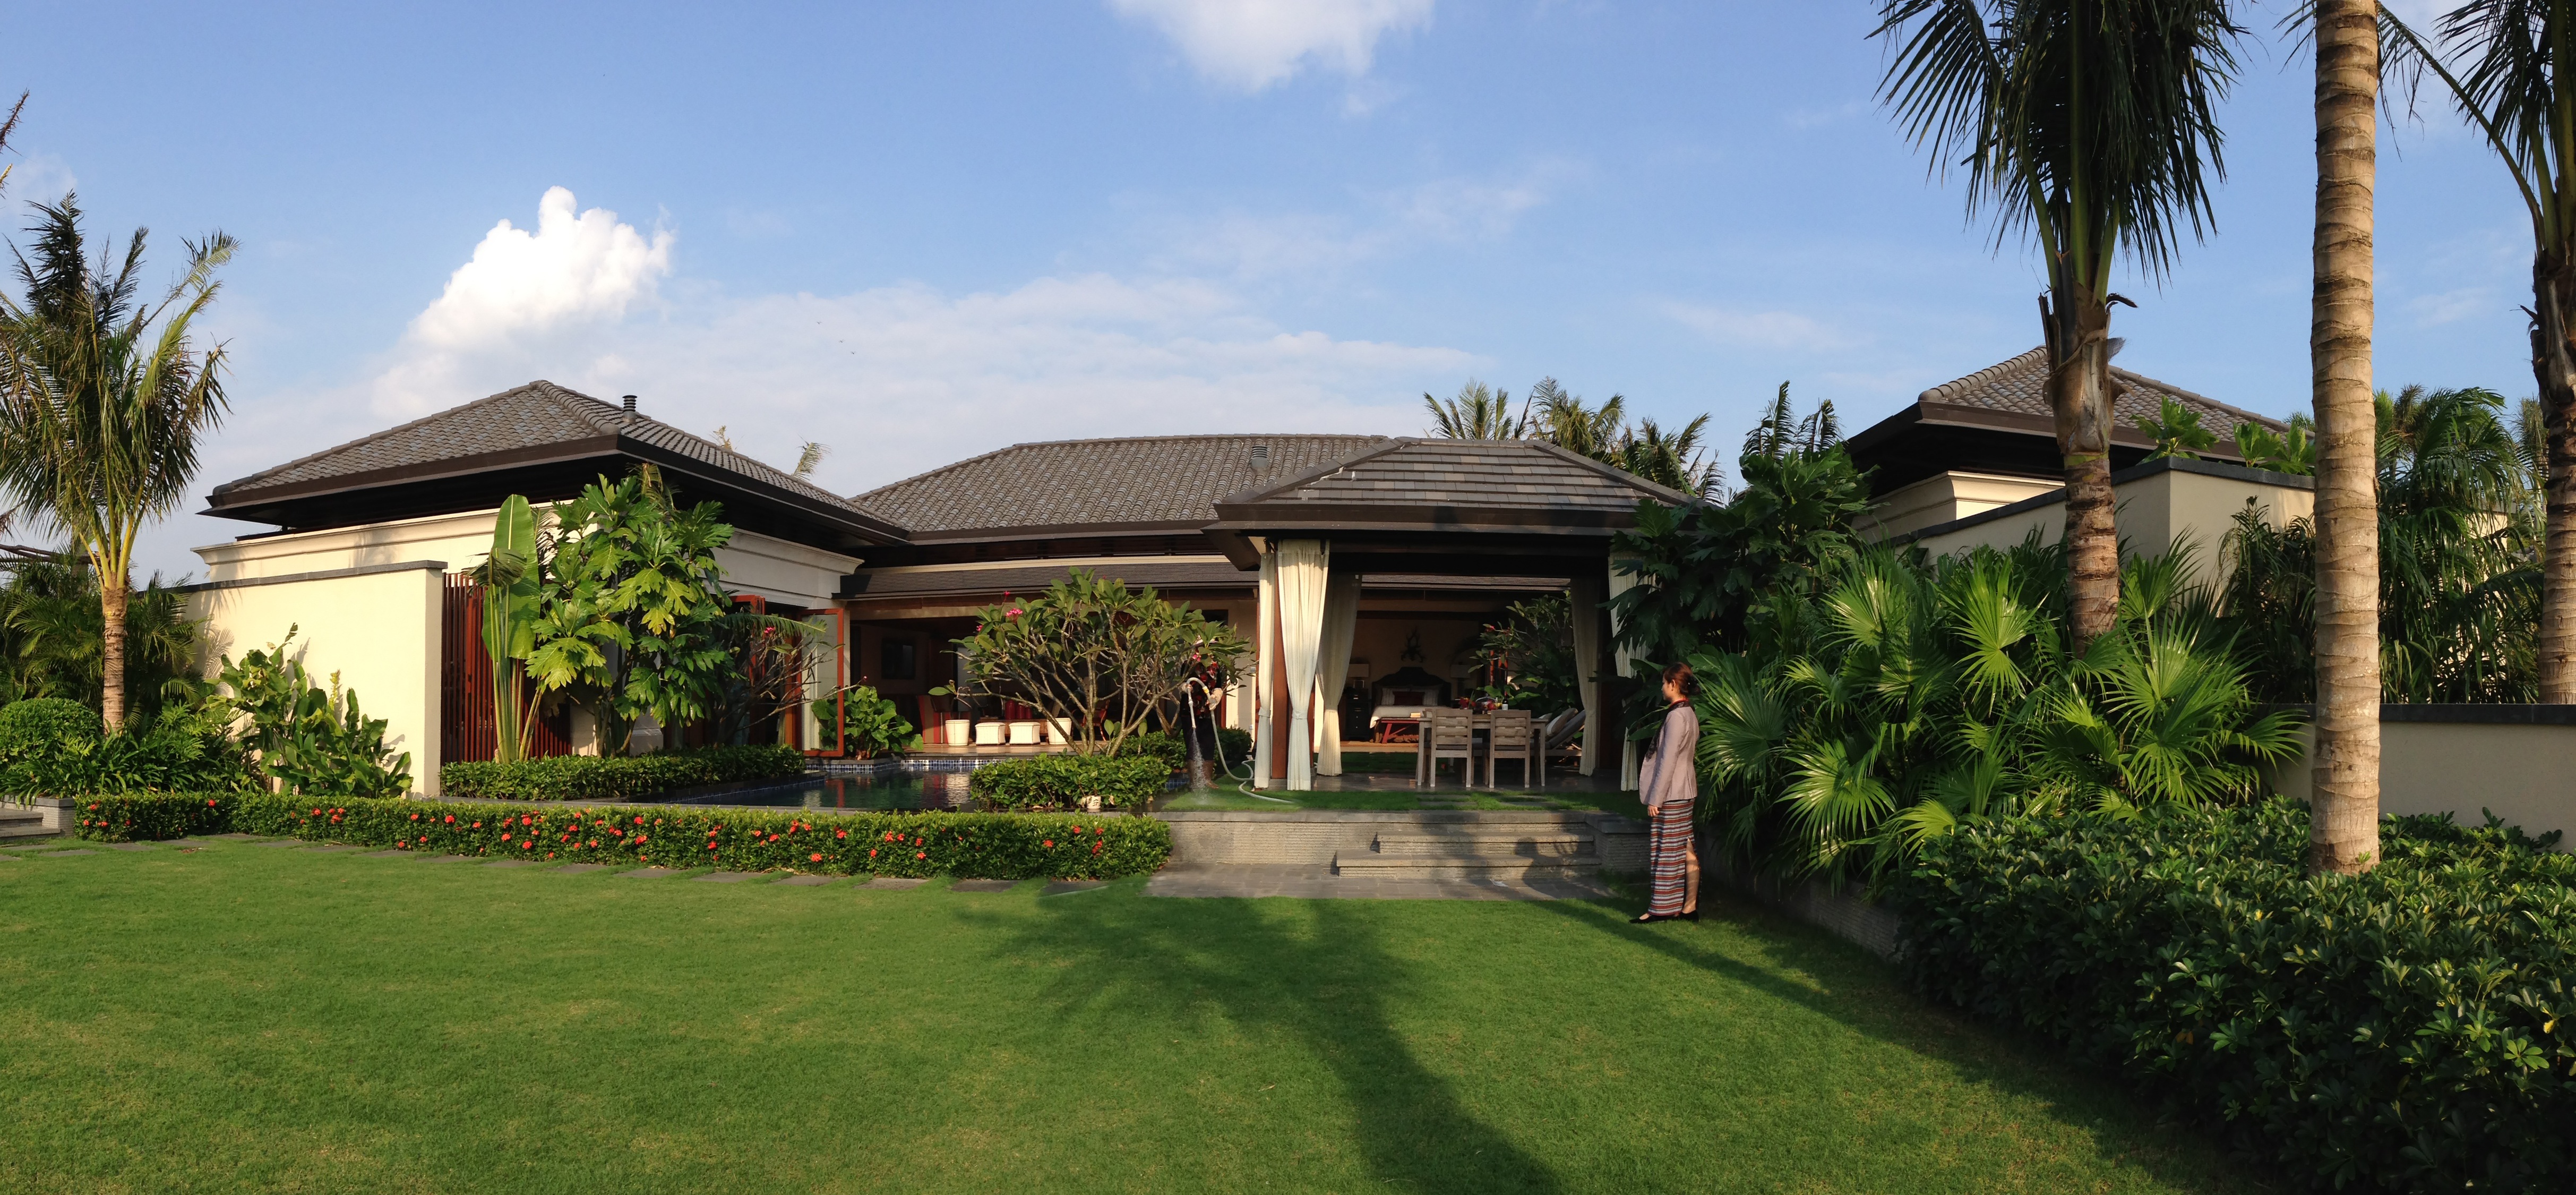
lawn, villa, mansion, house, home, cottage, backyard, property, resort, farmhouse, estate, hacienda, real estate, green space, residential area, luxury homes